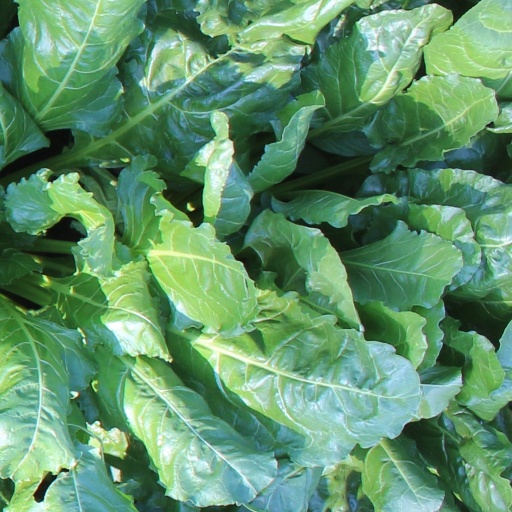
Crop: sugar beet